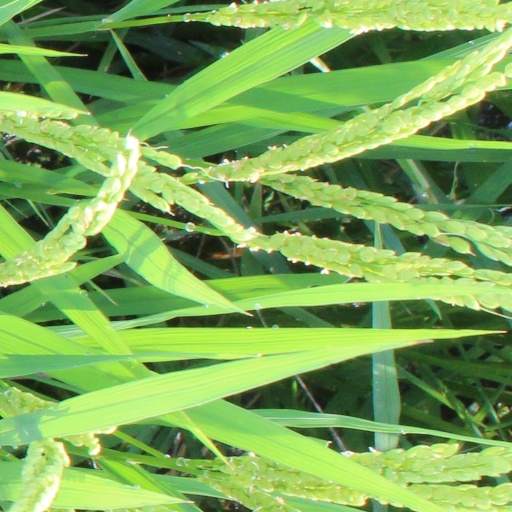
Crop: rice